Hitting for the cycle

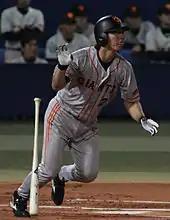
Michihiro Ogasawara hit the only cycle during the 2008 Nippon Professional Baseball season.

Ten players have collected six hits in the game in which they hit their cycle. Only three of these—by Larry Twitchell, Sam Thompson, and Ian Kinsler—were accomplished in a nine-inning game in the American League or National League.